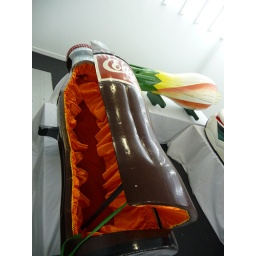
De tentoonstelling Ik R.I.P. door Mediamatic, te Amsterdam. Kinderdoodskist in de vorm van een Coca Cola fles